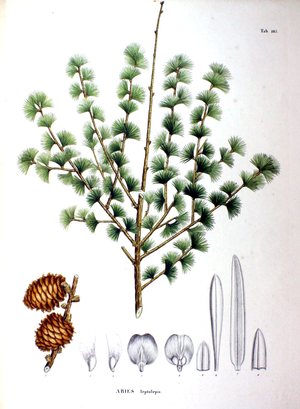
Le mélèze du Japon est une espèce d'arbre résineux du genre Larix et de la famille des Pinaceae.